Minister-President of Lower Saxony

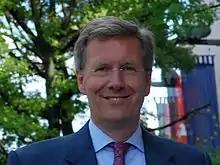
Christian Wulff was Minister President of Lower Saxony (2003-2010) before being elected President of Germany

The Minister President of Lower Saxony, like his fellow Minister President in their respective states, has the staff of the State Chancellery at his disposal. The State Chancellery assists the Minister President in the preparation of draft legislation, the management of day-to-day government business and the coordination of media policy for the entire state. Additionally, it is responsible for relations to the other states in Germany and the European Union.